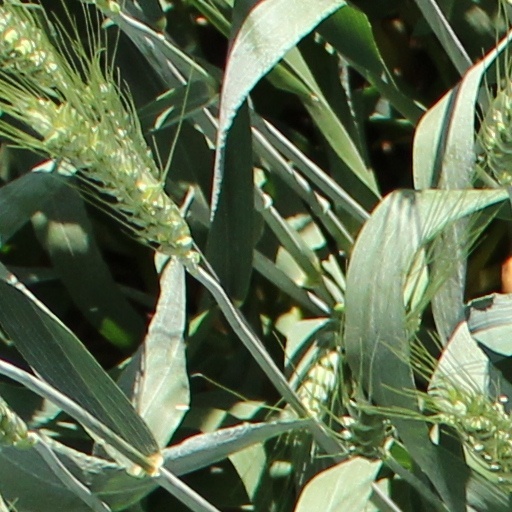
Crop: wheat